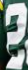
Number: 2